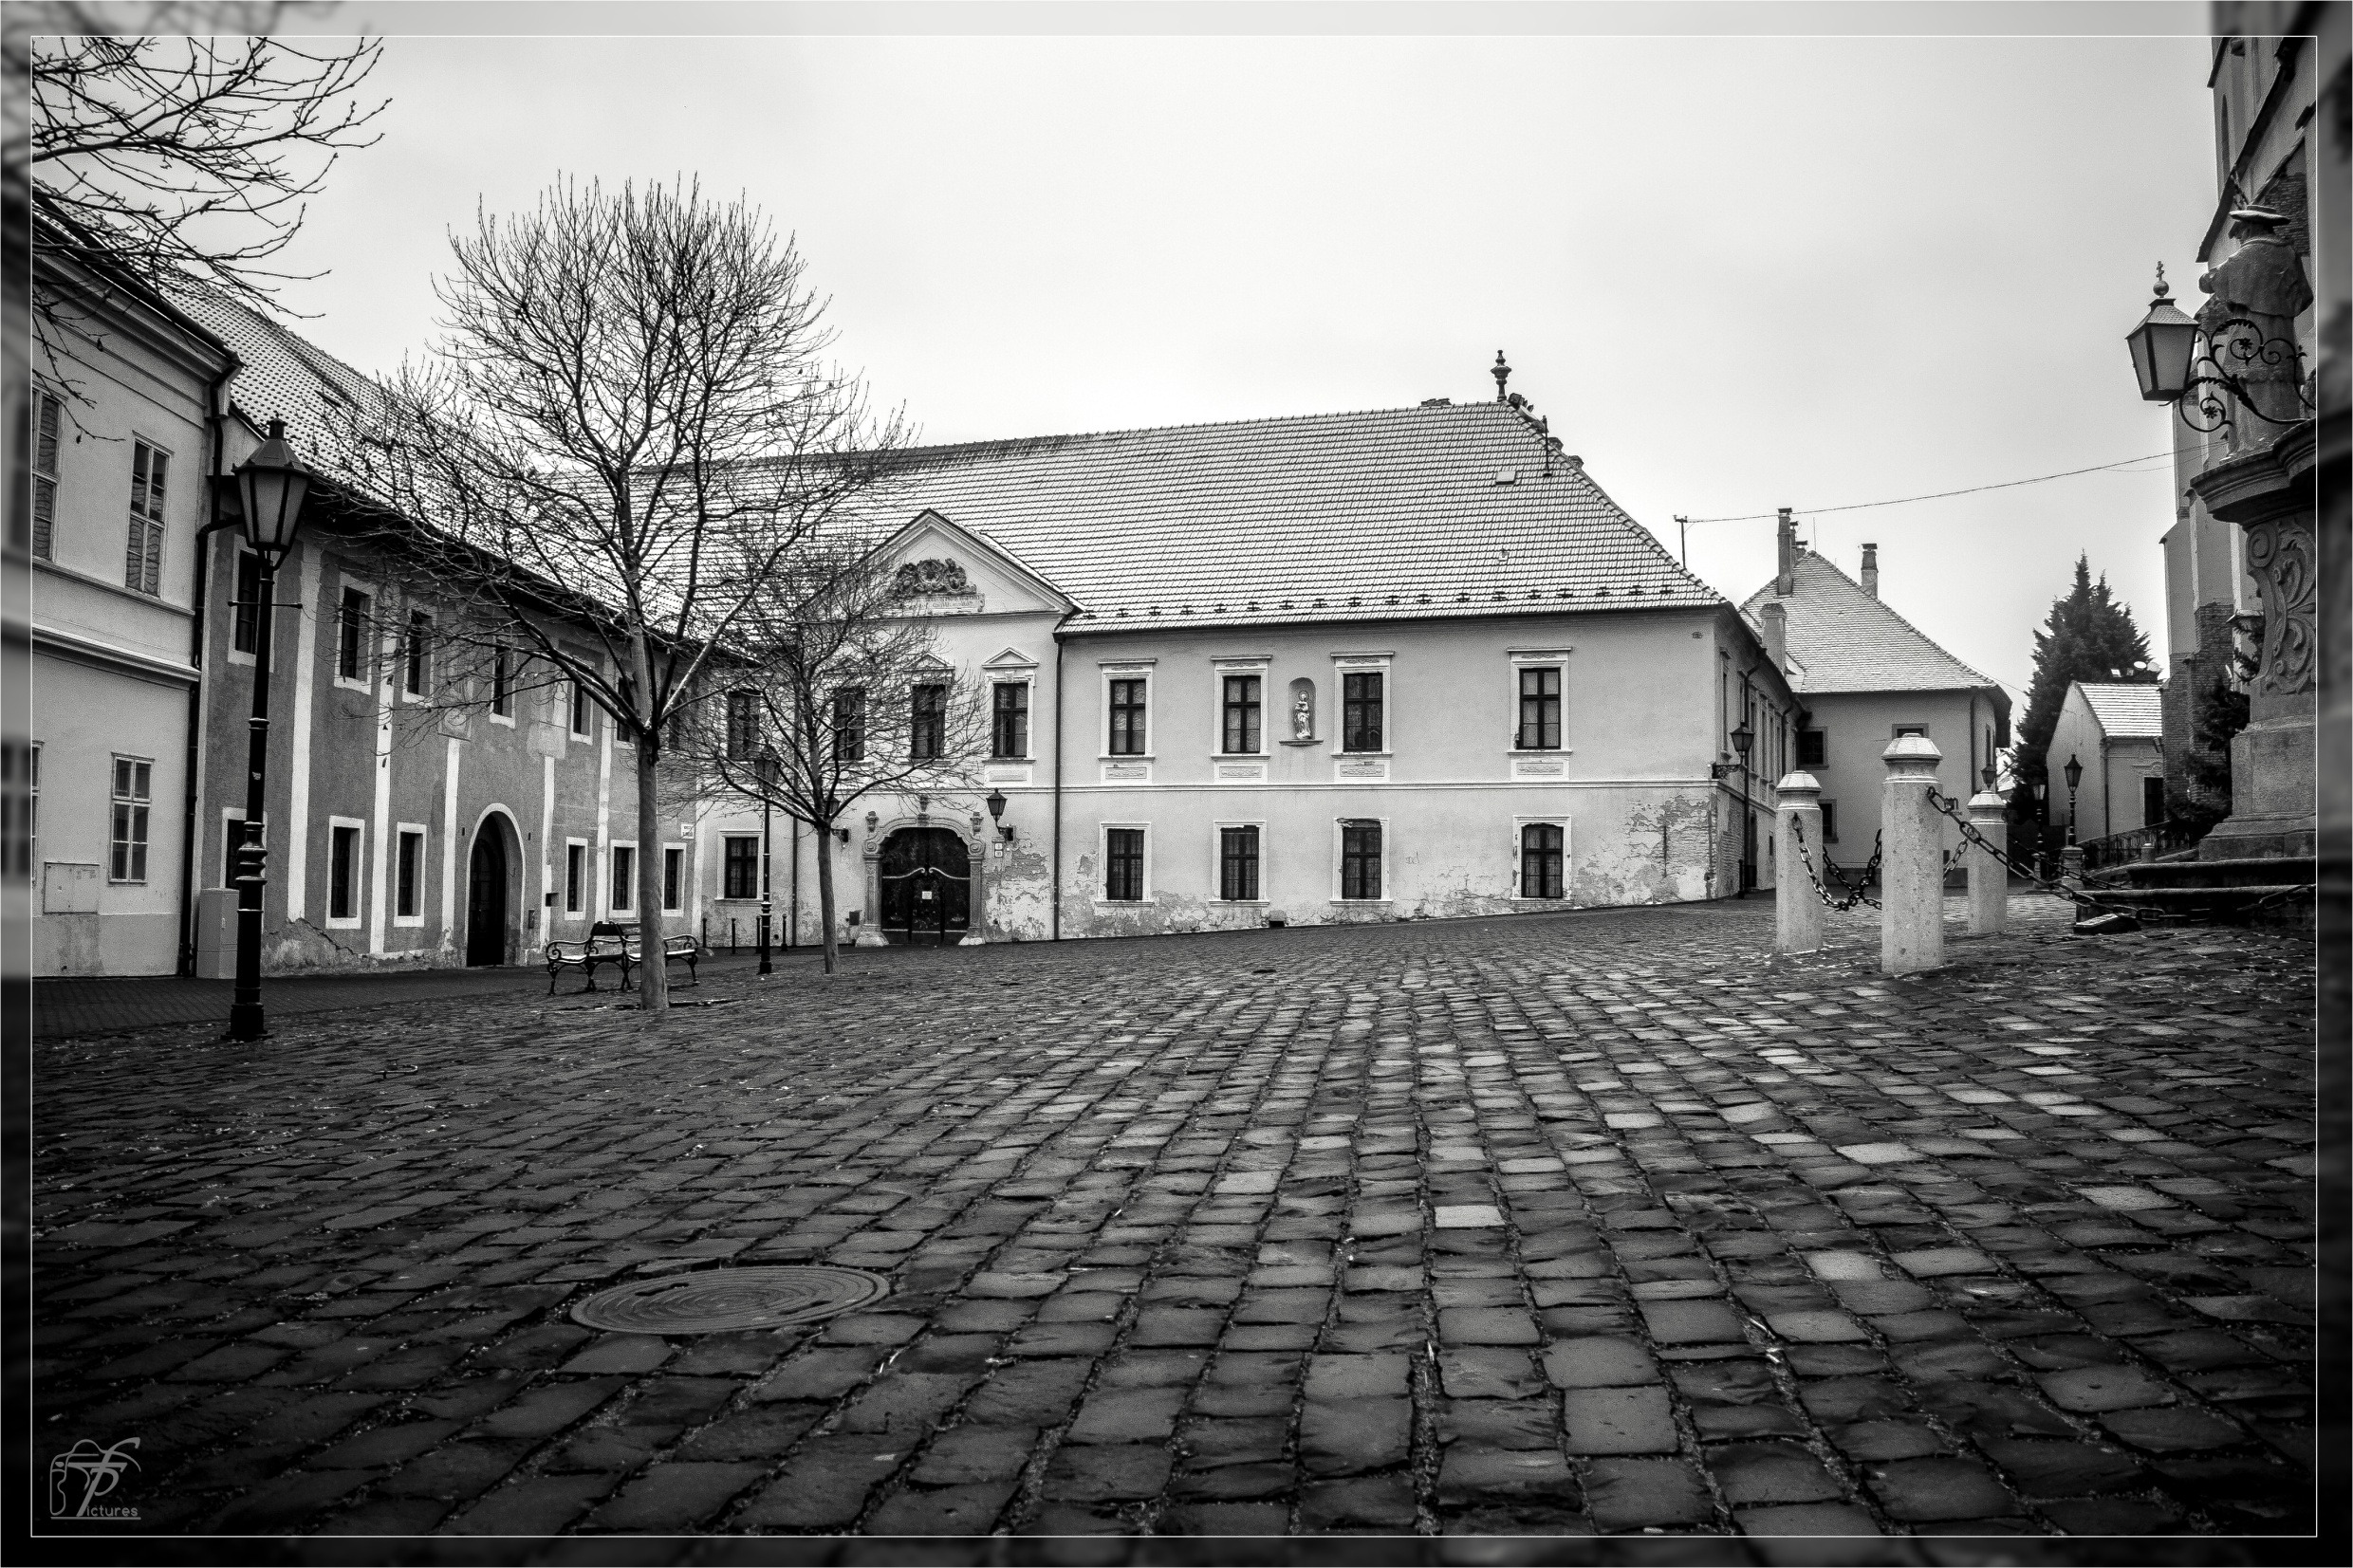
black and white, architecture, road, white, street, photography, house, town, building, alley, city, suburb, church, monochrome, infrastructure, squares, photograph, neighbourhood, urban area, monochrome photography, residential area